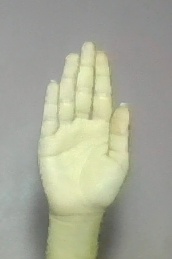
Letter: seen